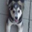
Label: dog